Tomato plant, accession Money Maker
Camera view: tilt-top (135 deg); turntable rotation: 180 degrees
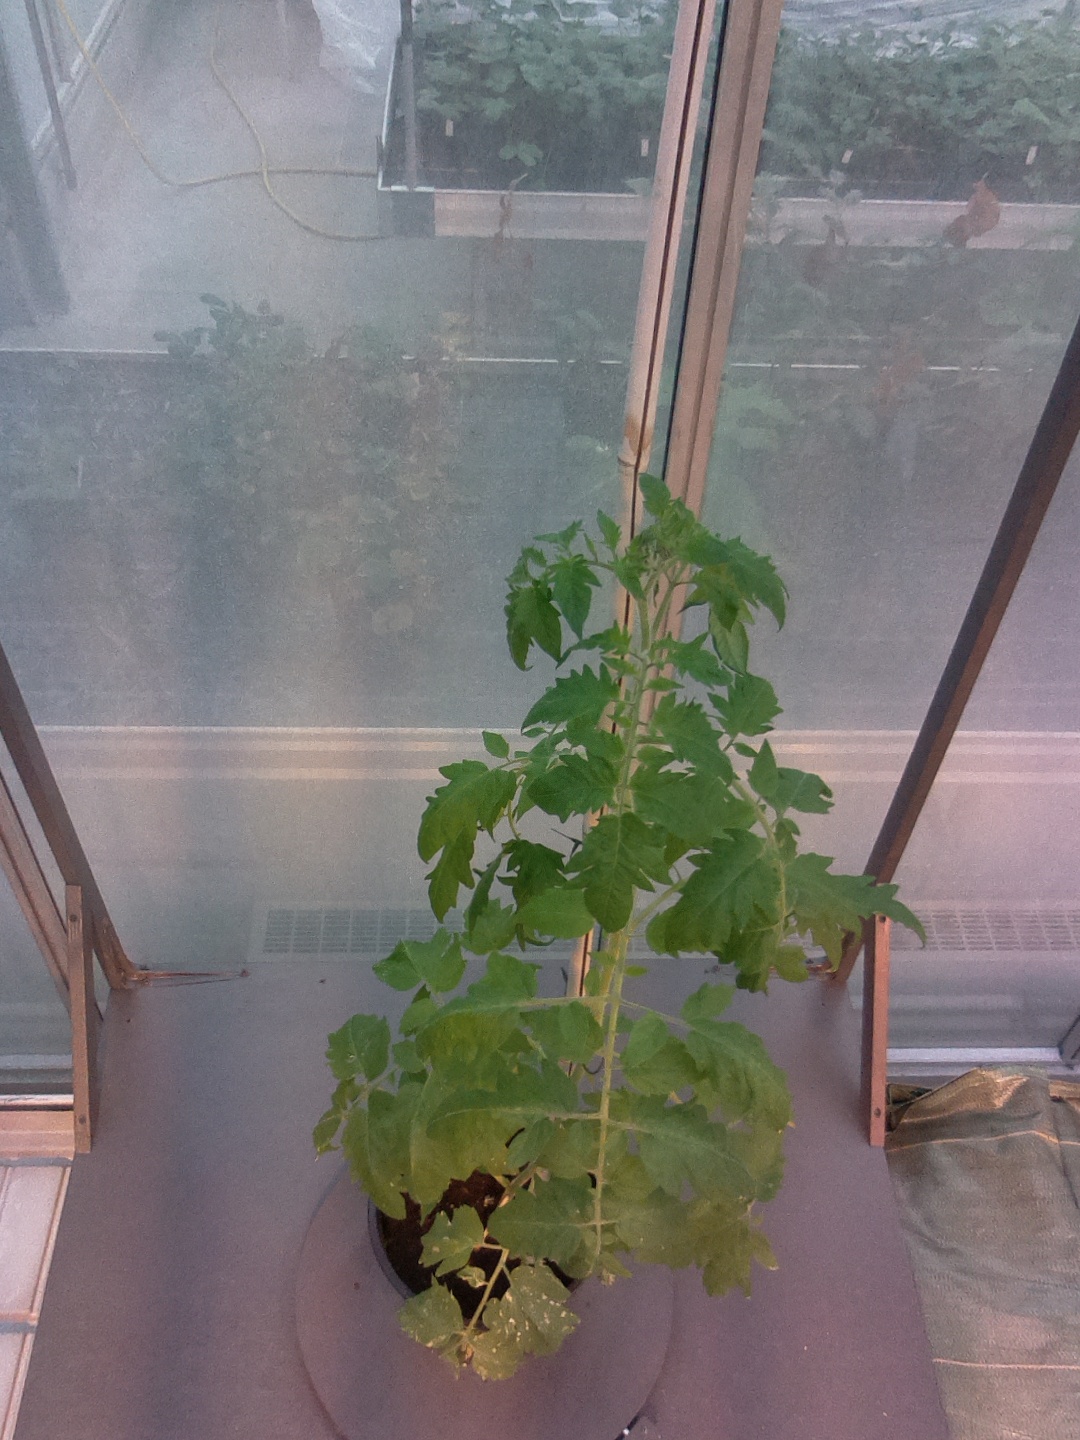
BBCH growth stage 60: First flowers open